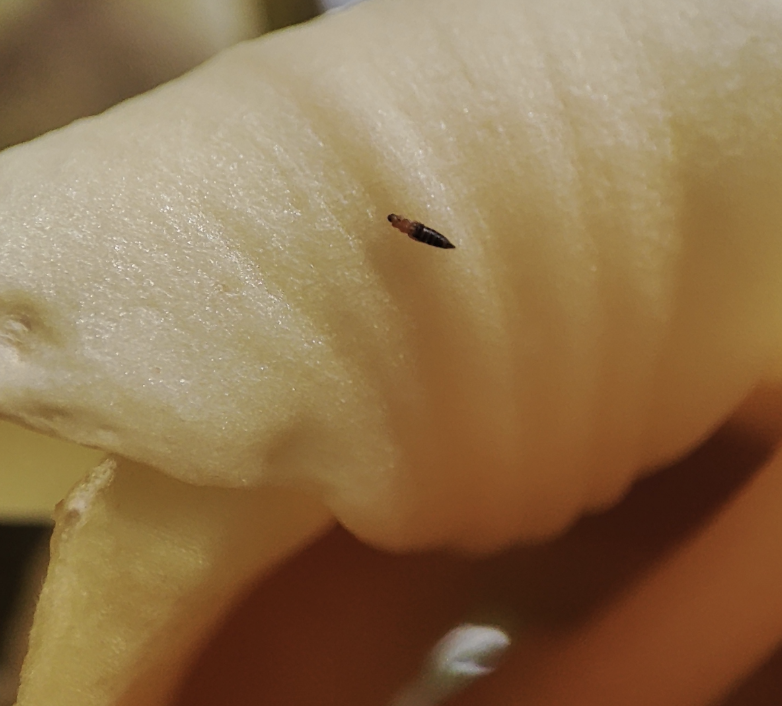
Label: thrips_disease